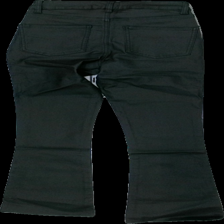
View: back
Type: Jeans
Category: Ladies
Brand: Object
Colors: Black
Material: 77% viskos 20% nylon
Cut: Cropped
Size: 34
Season: All
Price range: <50
Recommended usage: Reuse
Description: svarta jeans
Comment: beskurna längst ner